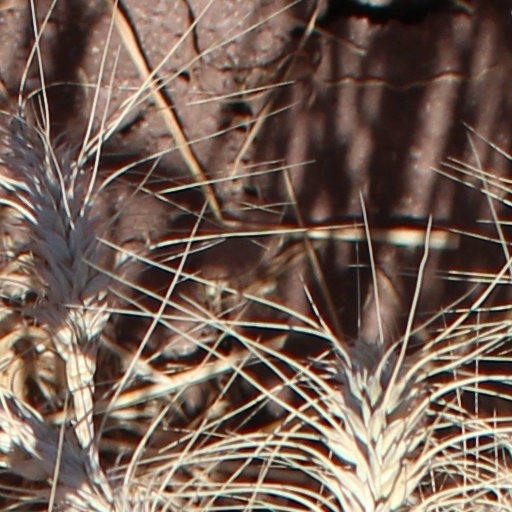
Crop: wheat